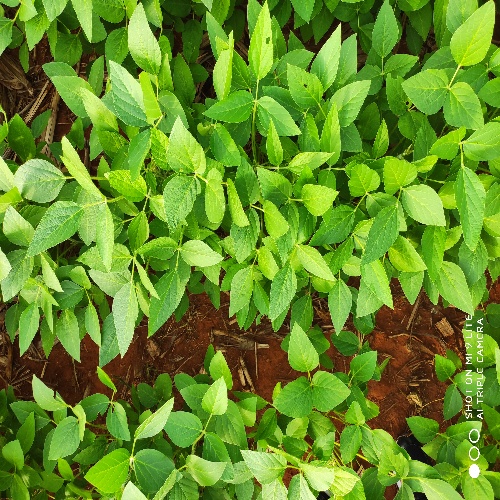
Label: Caterpillar